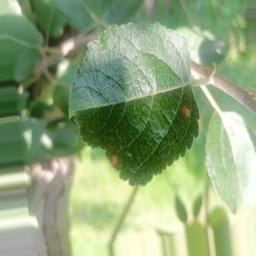
Label: Alternaria